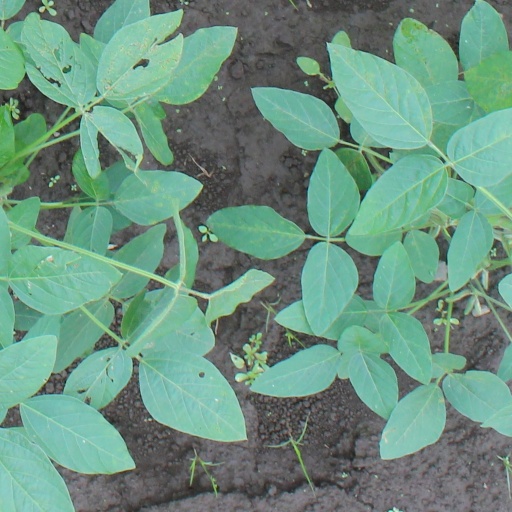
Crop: soybean